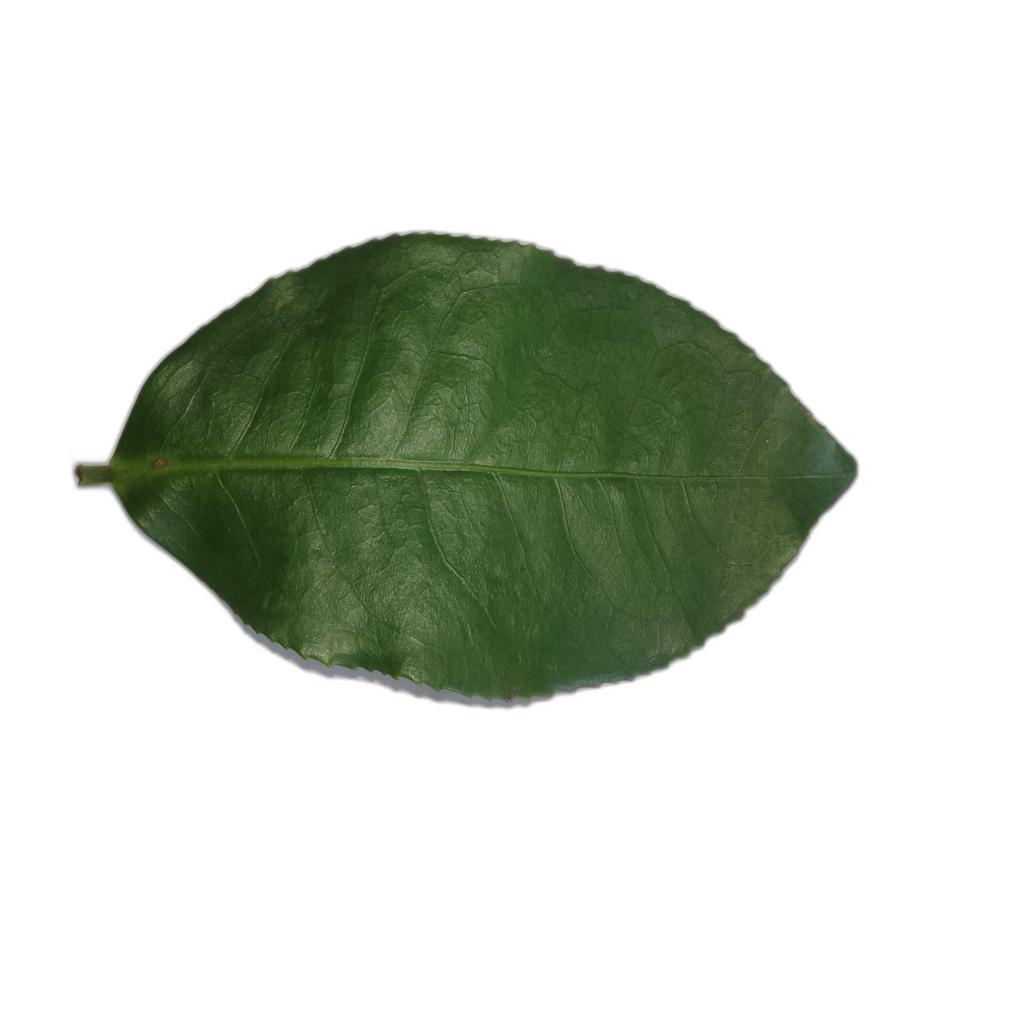
Label: Healthy